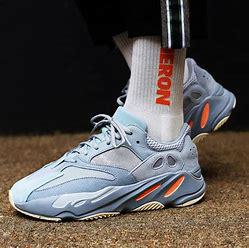
Brand: Adidas
Model: Yeezy Boost 700